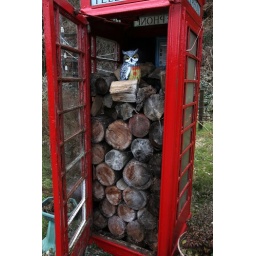
The Life of Henry the Owl. Henry finds the best way to store his logs is in a red telephone box.